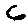
Label: 6